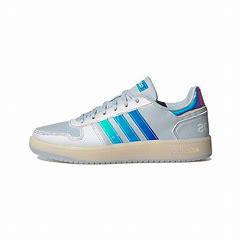
Brand: adidas
Model: neo Adidas NEO Hoops 2